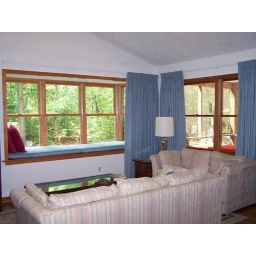
New insulated drapes in living and dining rooms. Encloses window seat and keeps the cold out and heat in.